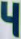
Number: 4